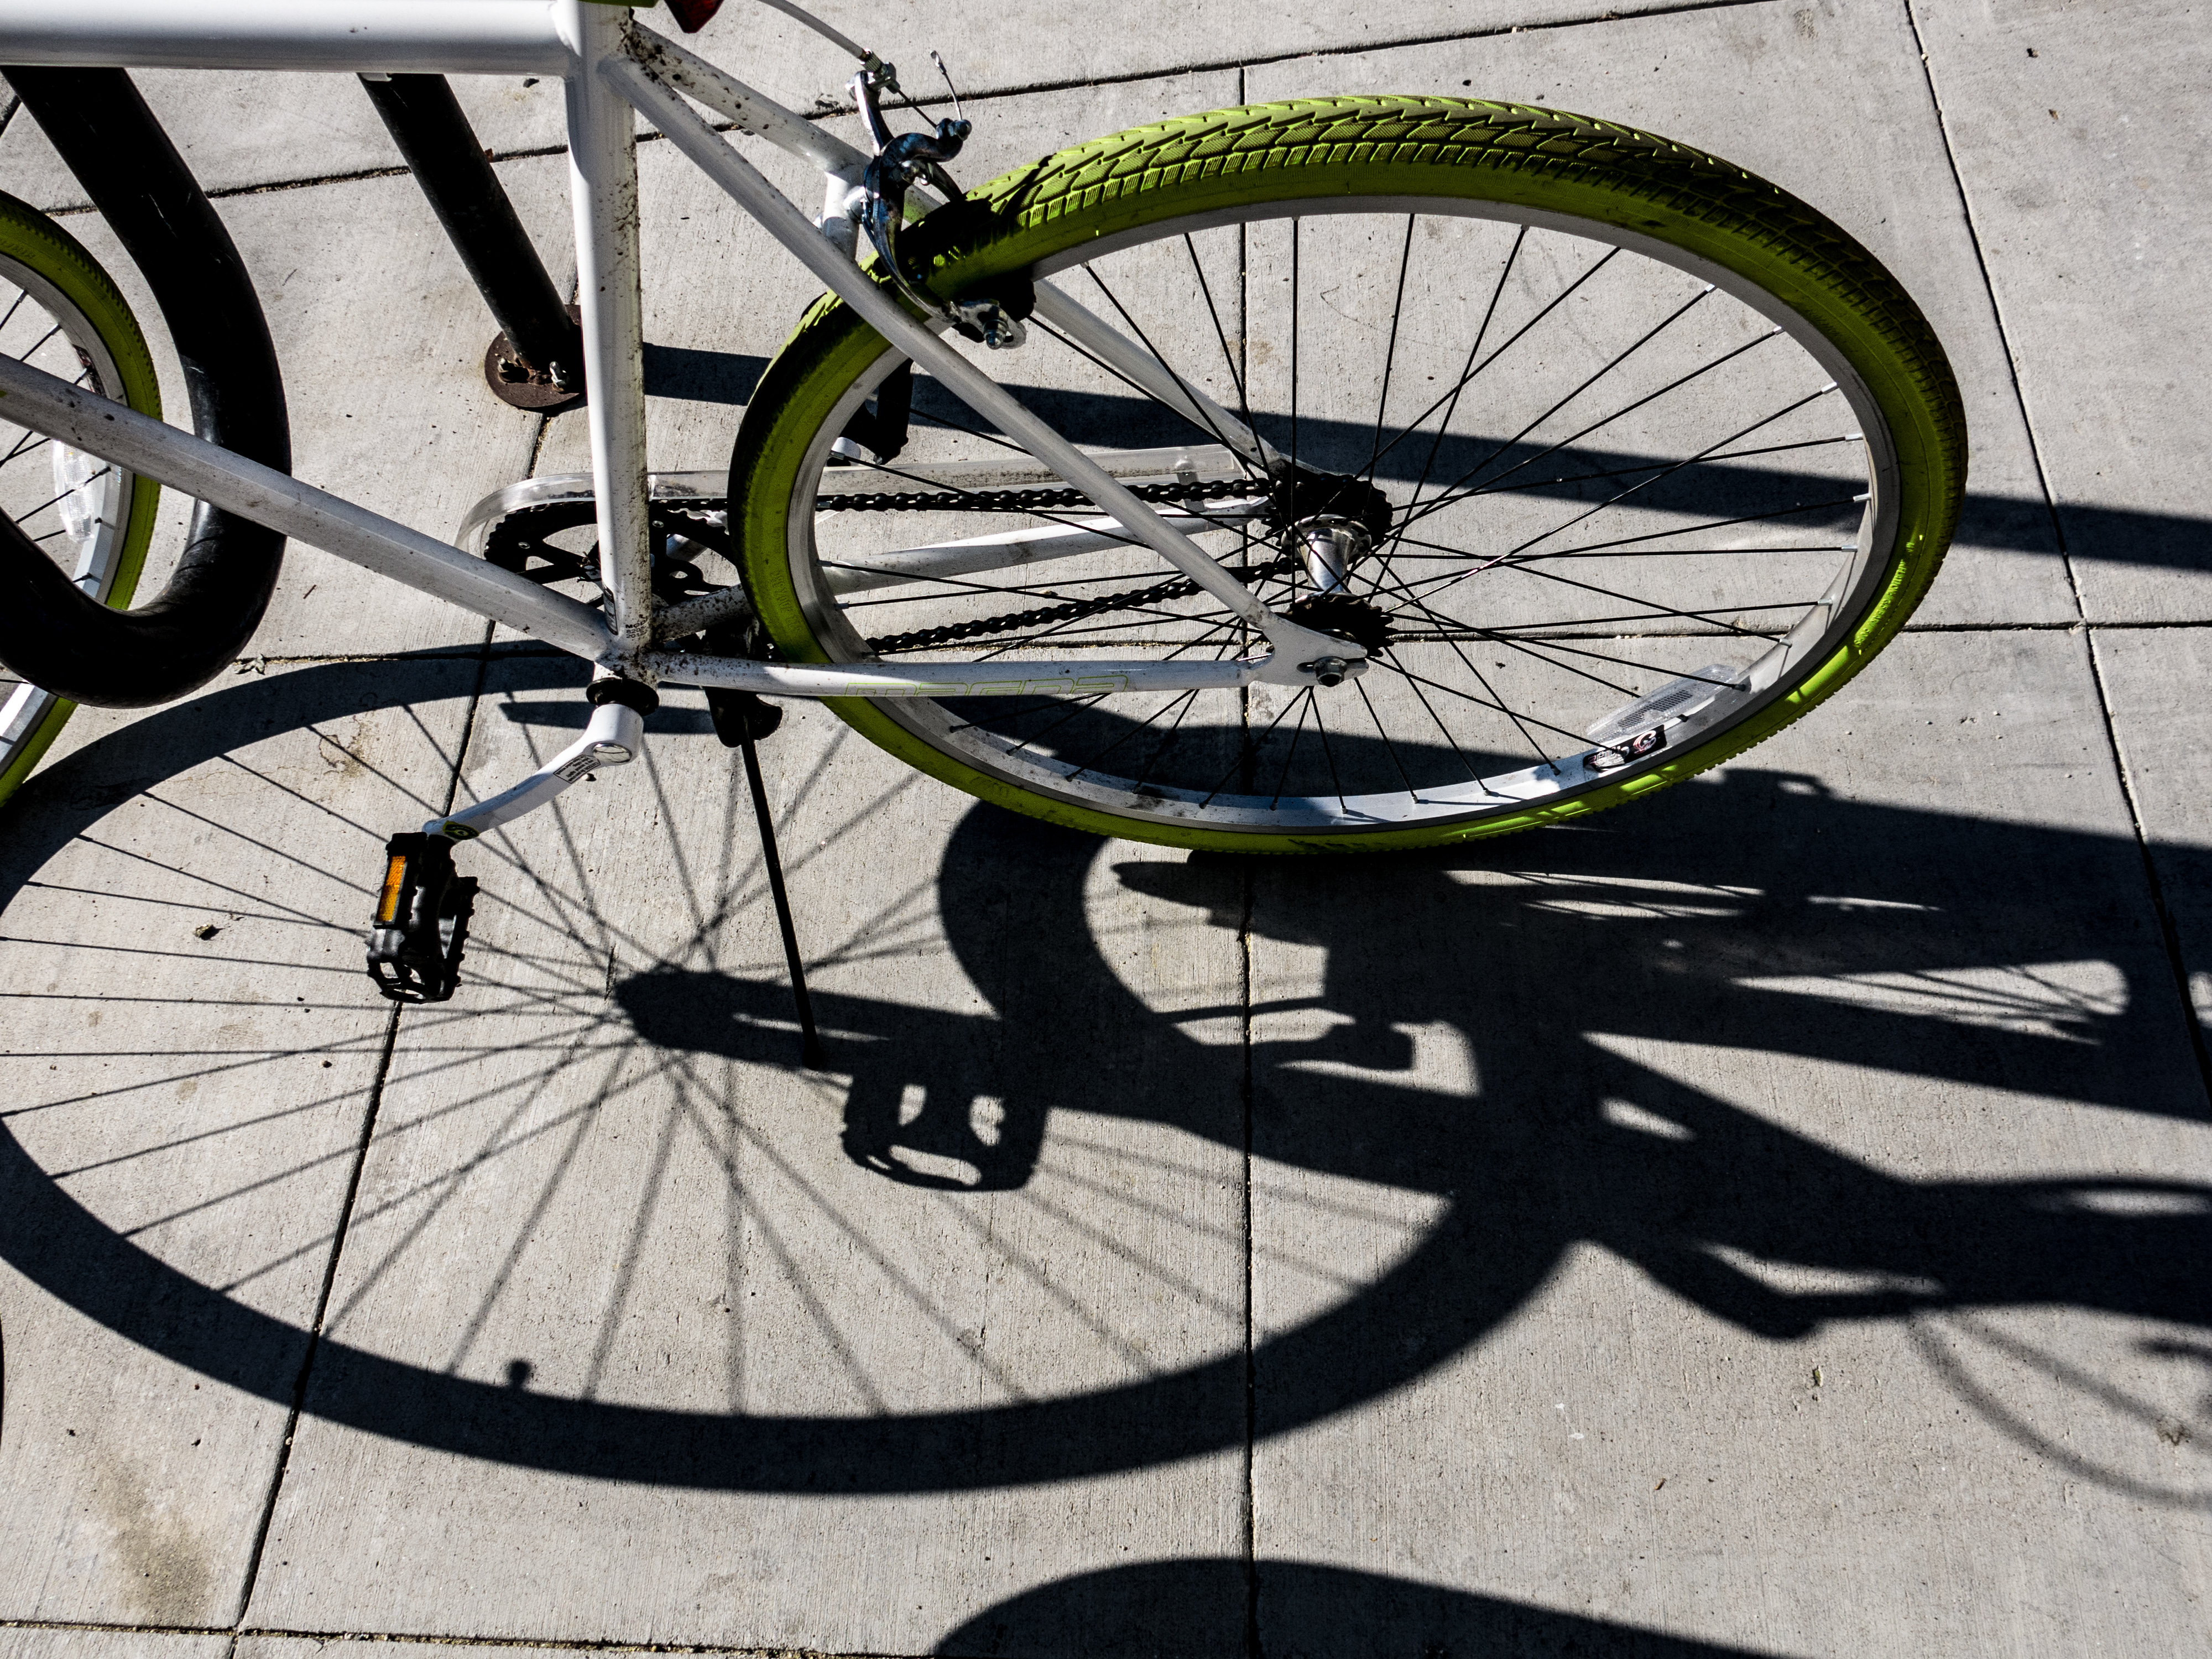
wheel, bicycle, vehicle, spoke, sports equipment, mountain bike, wheels, rim, circles, 365, project365, 2013inphotos, bicycle frame, bicycle wheel, land vehicle, cycle sport, cyclo cross bicycle, bicycle motocross, bmx bike, freestyle bmx, road bicycle, racing bicycle, hybrid bicycle